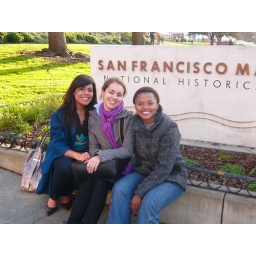
the green of the grass was the most remarkable sight after the all the grey concrete in the still winterly New York